Bowellism

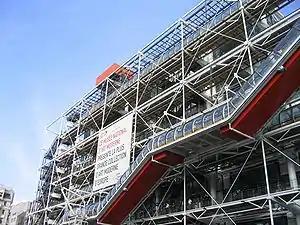
The Pompidou Centre, Paris

Richard Rogers and Renzo Piano continued the style with the design of the Pompidou Centre in Paris, described as a "vast exercise in Bowellism", so the floor space of the interior could be maximised to fully appreciate the exhibitions.